Sirajuddin of Perlis

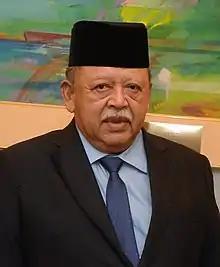
Sirajuddin in 2018

Tuanku Syed Sirajuddin ibni Almarhum Tuanku Syed Putra Jamalullail (Jawi: توانكو سيد سراج الدين ابن المرحوم توانكو سيد ڤوترا جمل الليل; born 17 May 1943) is the current Raja of Perlis, reigning since 2000. He previously reigned as the twelfth Yang di-Pertuan Agong (King of Malaysia), from 2001 to 2006.